2009 Malaysian Grand Prix

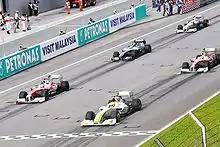
Jenson Button took pole position on the starting grid, but Nico Rosberg (in fourth place) made the best start and led for the first time in his career, into the first corner.

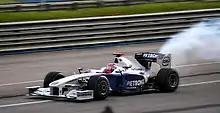
Robert Kubica retired on the second lap when his engine failed.

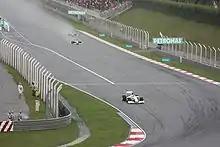
Photograph showing the correct positions of Jenson Button, Nick Heidfeld and Timo Glock on the last completed lap

Off the line, there was a clean getaway by all drivers, apart from Robert Kubica, who was forced to retire from engine problems after the first lap. Williams' Nico Rosberg moved from fourth on the grid to lead into the first corner, followed by Jarno Trulli and Fernando Alonso, who had used his KERS system to good effect to move up from tenth; Jenson Button made a poor start in his Brawn and was down to fourth. Heading into turn five, McLaren's Heikki Kovalainen ran wide onto the track's 'marbles' (fragments of degraded tyre rubber), and spun into early retirement.